Barry Alvarez

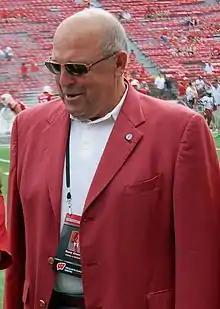
Alvarez in 2013

Alvarez replaced Pat Richter as athletic director in 2004 while retaining the head coaching position. After the 2005 season, Alvarez stepped down as head coach. Due to his continuing role as athletic director, Alvarez had the rare opportunity to choose his successor. Alvarez promoted his defensive coordinator, Bret Bielema.